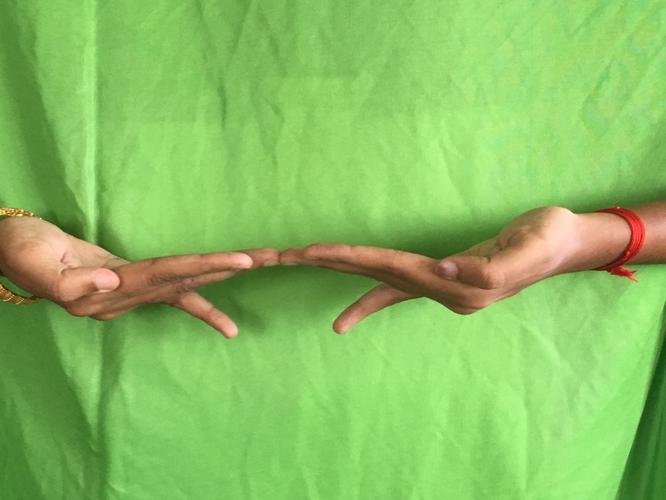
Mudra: Khatva
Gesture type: double_hand